Akau Jambo

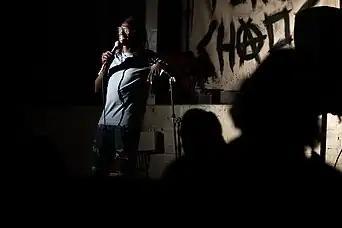
Akau Jambo performing at The Secret Show in New York, September 2022

Akau is an active member of a refugee program in Uganda called Bear Burdens. He is also a member of Anataban Arts Initiative in South Sudan which uses various art forms to spread awareness on issues affecting the youth and society.